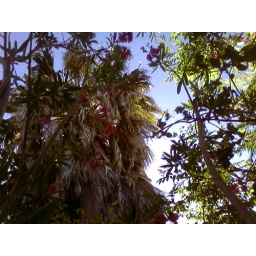
trees in the sky